Mamelukes of the Imperial Guard

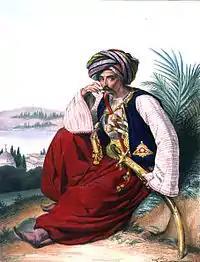
"Mamelouk" by Louis Dupré, 1825

Around the 1230s, the Sultan of Egypt, eager to create a corps of soldiers devoted to his person, bought from Ögedei Khan's Mongols a large number of young slaves captured during their conquests. These boys, converted to Islam, then received a military education in which they learned the handling of weapons and horsemanship. Once this training was completed, they joined the corps of Mamluks placed directly under the Sultan's authority. In 1250, they seized power in Egypt and maintained an independent status for the next two centuries. The country was finally invaded by the Ottomans at the beginning of the 16th century and the Mamluks, defeated, had to accept the presence of a pasha who ruled the territory in close connection with Constantinople.